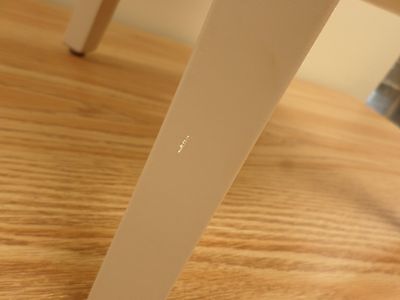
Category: table